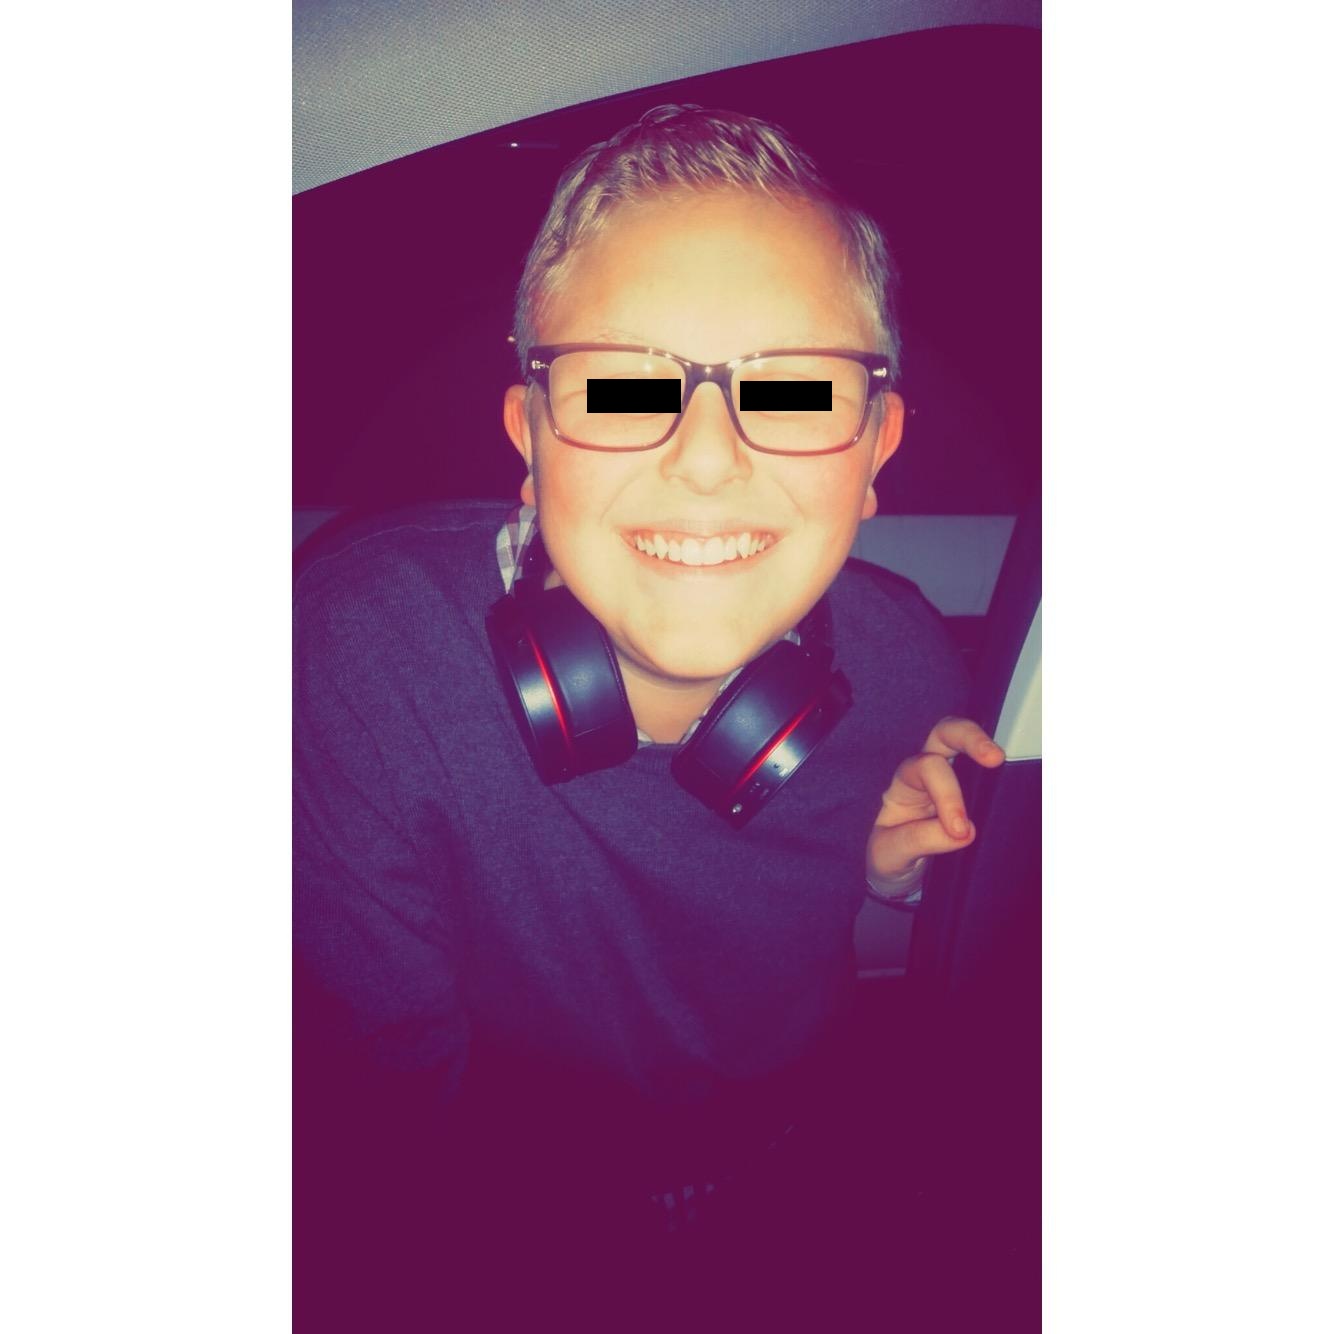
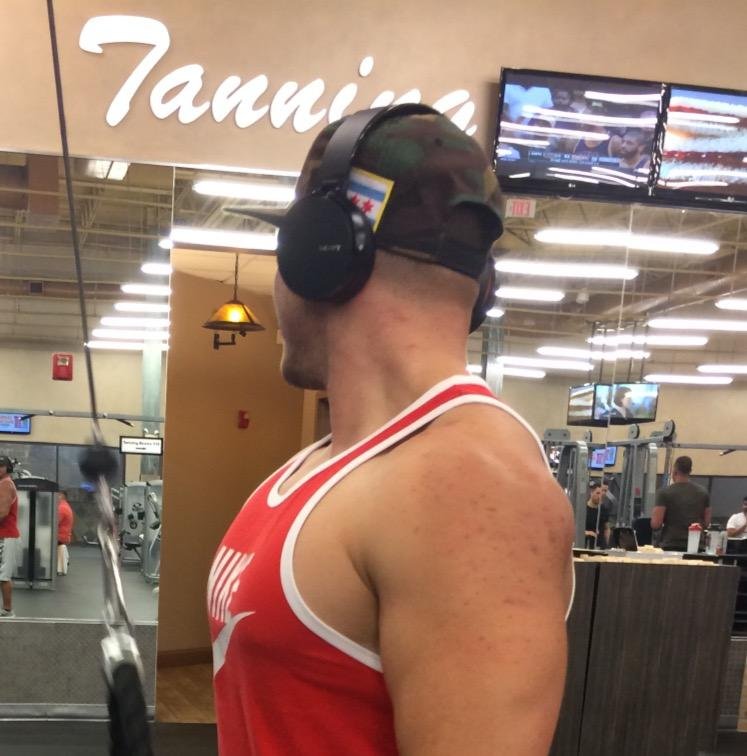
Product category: headphones
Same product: yes